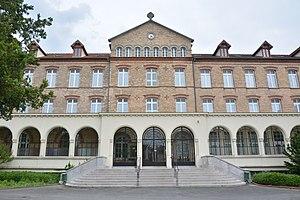
Bâtiment de l'accueil du séminaire des missions dans la communauté spiritaine de Chevilly-Larue
Le Séminaire des Missions de Chevilly-Larue est une communauté religieuse et un lieu historique situé dans la commune de Chevilly-Larue. Datant du milieu du XVIIIᵉ siècle pour les parties anciennes, le site s'est surtout développé au XIXᵉ siècle grâce à son rachat par la Congrégation du Saint Esprit, qui construisit de nombreux bâtiments servant principalement de lieu de formation théologique et pratique pour les futurs missionnaires spiritains. Il évolua dans les années 1980 avec de nouvelles missions : maison de spiritains âgés, centre d'accueil de groupes, archives générales de la congrégation, maison d'accueil pour personnes en difficulté sociale.